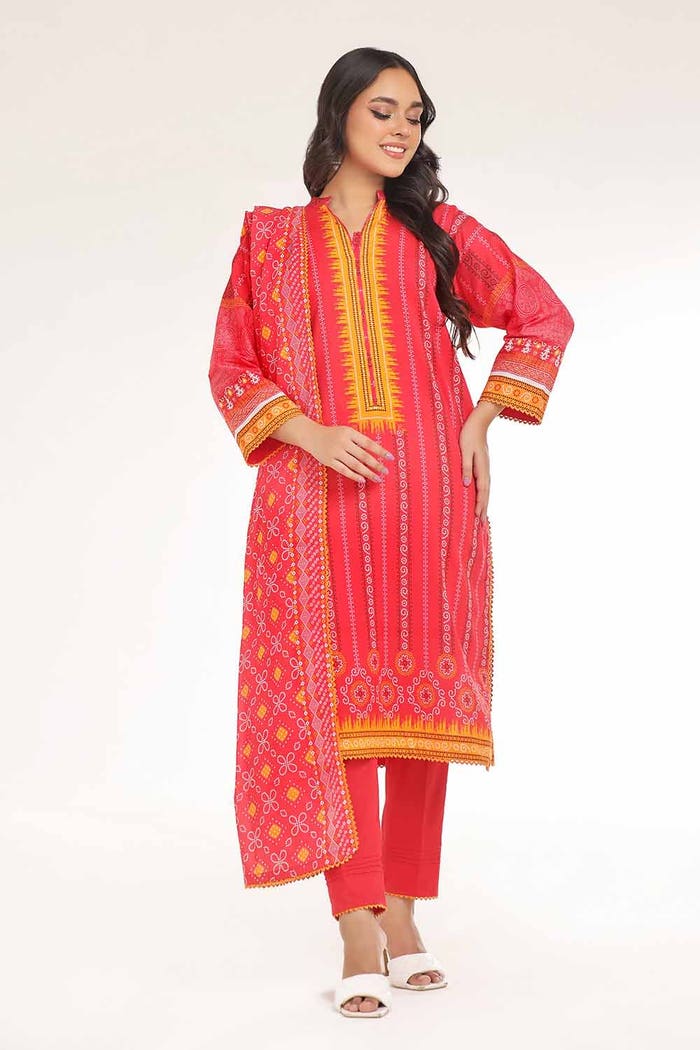
red multi embroidered cotton suit